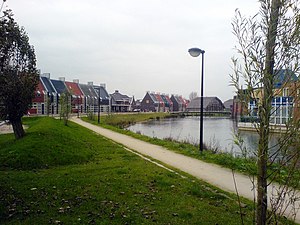
Doetinchem
Doetinchem
Doetinchem er en kommune og by i det østlige Holland, med et indbyggertal på cirka 56.100.